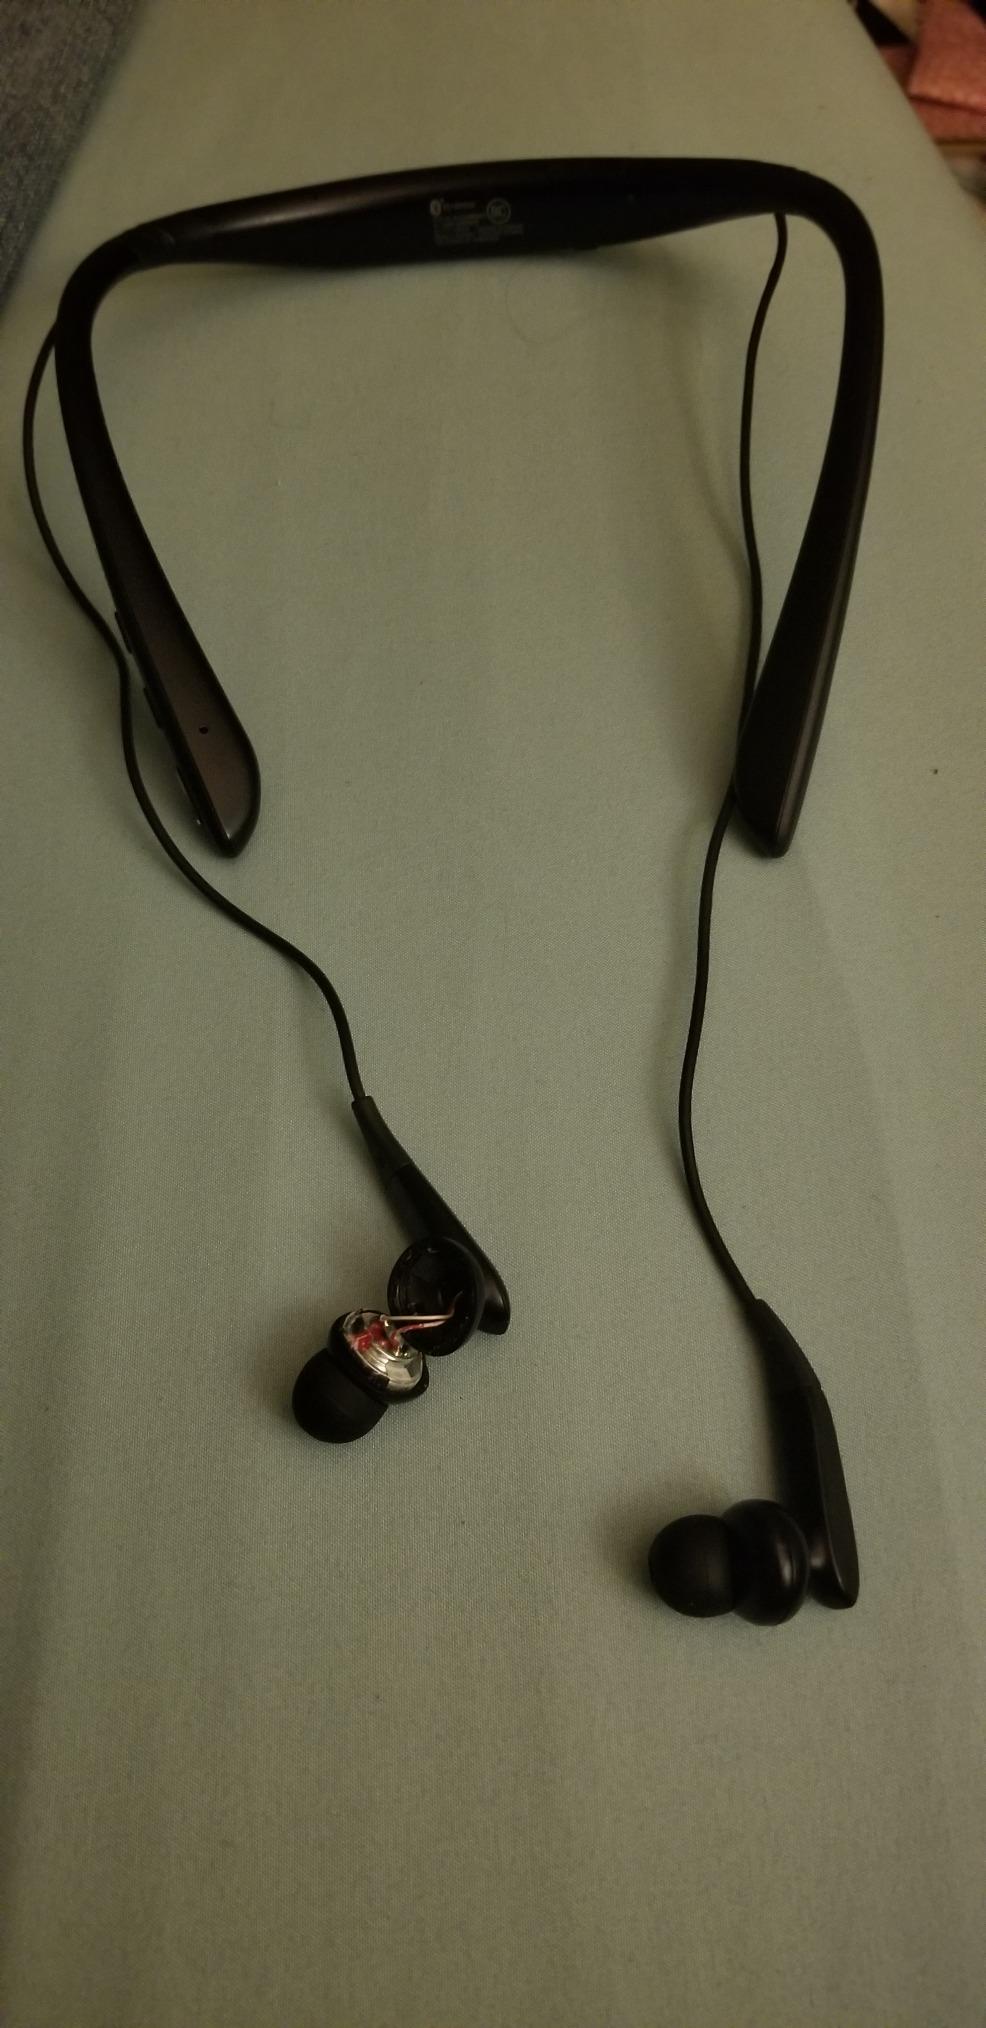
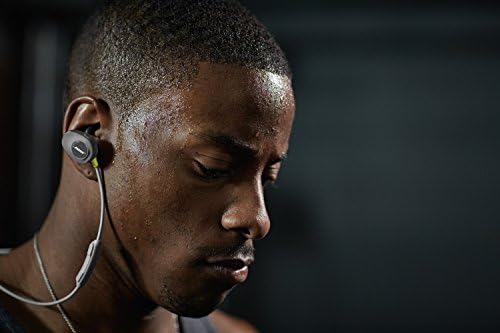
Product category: headphones
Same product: no